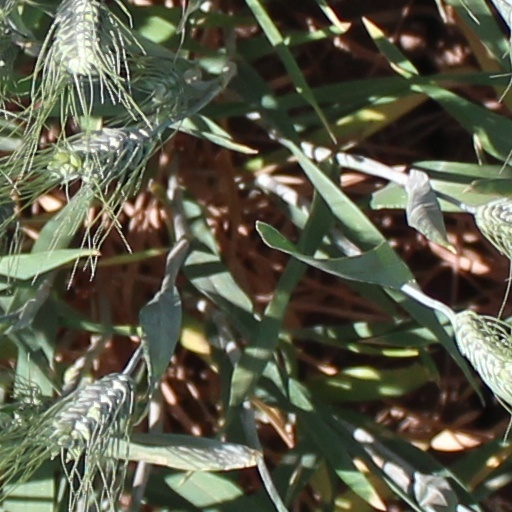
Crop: wheat